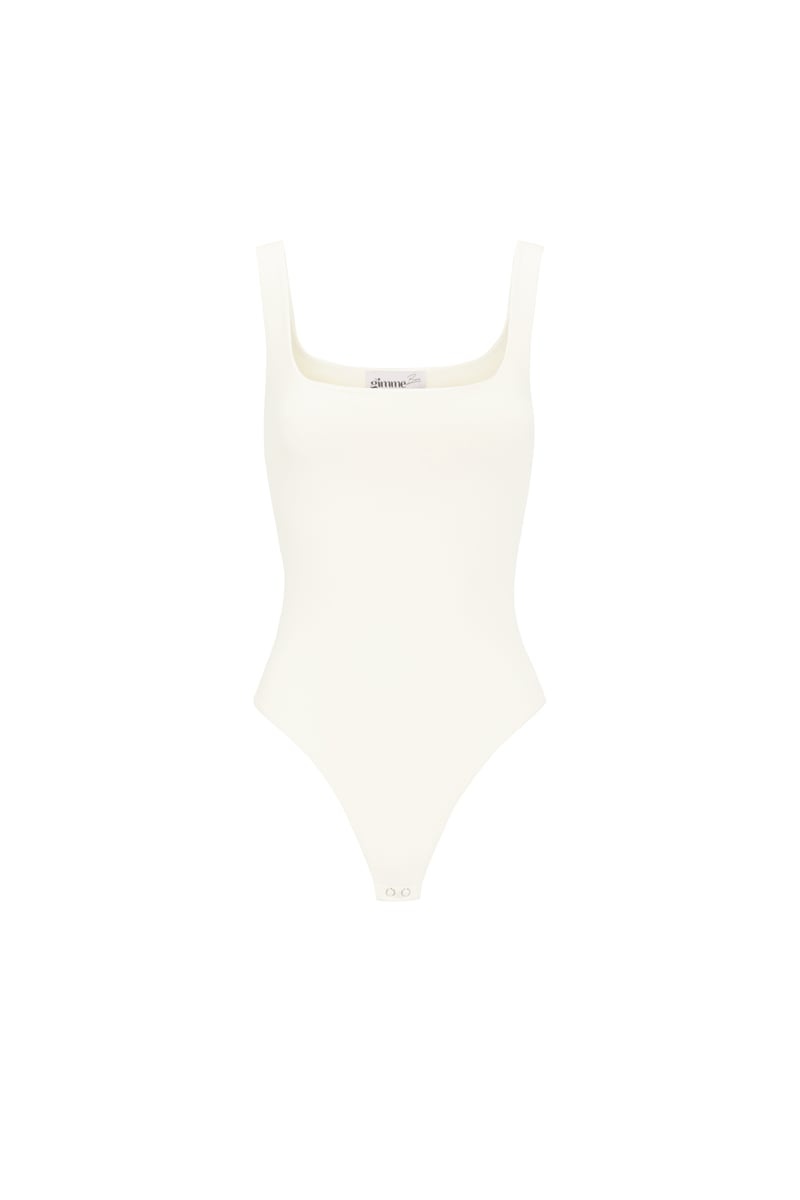
Shapewear Sleeveless Basic Body
Brand: LEZARY
Basic Information SPU ID: 51889 Specifications Season: All Fit Weaving Method (clothes): Knitted (including crochet and woolen fabrics) Material (clothes): Nylon Style (clothes): Basic Pattern (clothes): Solid color Brand: gimme Size Chart (CM) Size XS (CM) S (CM) M (CM) L (CM) Shoulders 27.6 28.9 30.2 32.1 Bust 61.6 66.7 71.8 79.4 Overall length 69.2 69.9 71.1 72.4 Size Chart (INCH) Size XS (INCH) S (INCH) M (INCH) L (INCH) Shoulders 10.87 11.38 11.89 12.64 Bust 24.25 26.26 28.27 31.26 Overall length 27.24 27.52 27.99 28.5 Product Description Smooth, seamless, and effortlessly flattering. This sleeveless shapewear body is designed to enhance your natural shape while keeping your look clean and polished. Perfect under any outfit.
Category: Apparel & Accessories > Clothing > Lingerie > Shapewear > Bodysuits